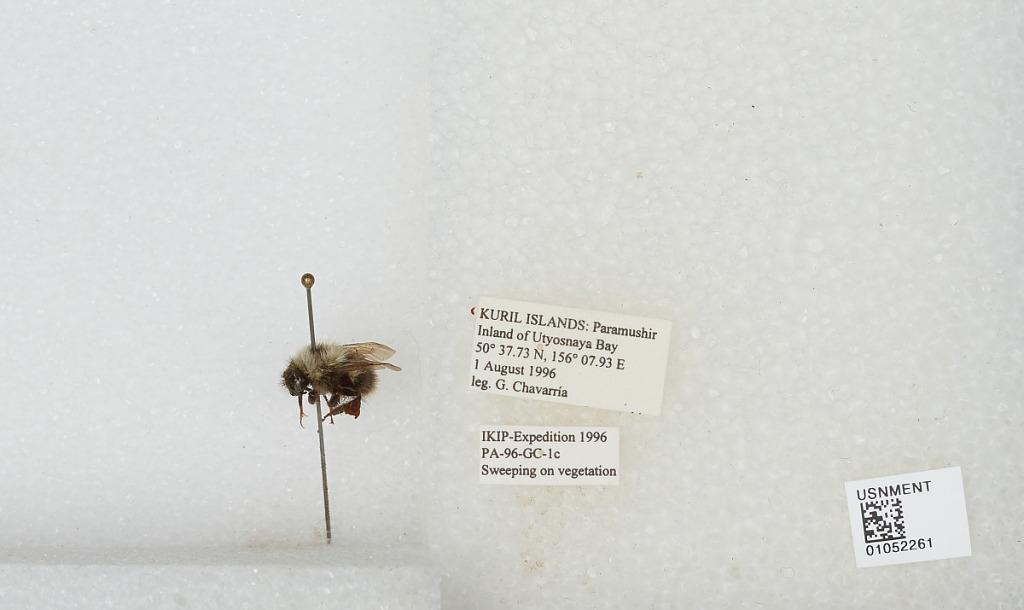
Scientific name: Bombus sp.
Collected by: G. Chavarria
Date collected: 1996-8-1
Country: Russia
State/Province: Sakhalin
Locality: Paramushir Island, inland Of Utyosnaya Bay, Kuril Islands
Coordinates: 50.6289, 156.132